Shvana

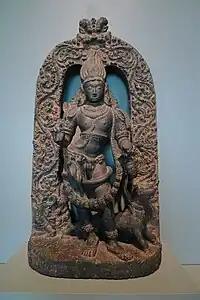
Statue of Bhairava depicting his vahana, a shvana (dog)

Shvana, a Sanskrit word meaning a dog, finds repeated references in Vedic and later Hindu mythology, and such references include the following: